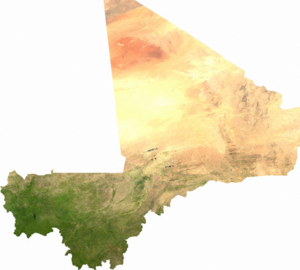
Le Mali, en forme longue la république du Mali, est un État d'Afrique de l'Ouest, frontalier de la Mauritanie à l'ouest, de l'Algérie au nord-nord-est, du Niger à l'est, du Burkina Faso et de la Côte d'Ivoire au sud-sud-ouest, de la Guinée au sud-ouest et du Sénégal à l'ouest-sud-ouest.
Le Mali est un pays enclavé d’Afrique de l'Ouest situé entre les 10ᵉ et 25ᵉ degrés de latitude nord et entre le 4ᵉ degré de longitude est et le 12ᵉ de longitude ouest et couvre une superficie de 1 241 238 km². Il partage 7 420 km de frontières avec sept pays limitrophes : l’Algérie au nord, le Niger et le Burkina Faso à l’est, la Côte d'Ivoire, la Guinée au sud, la Mauritanie, et le Sénégal à l’ouest.